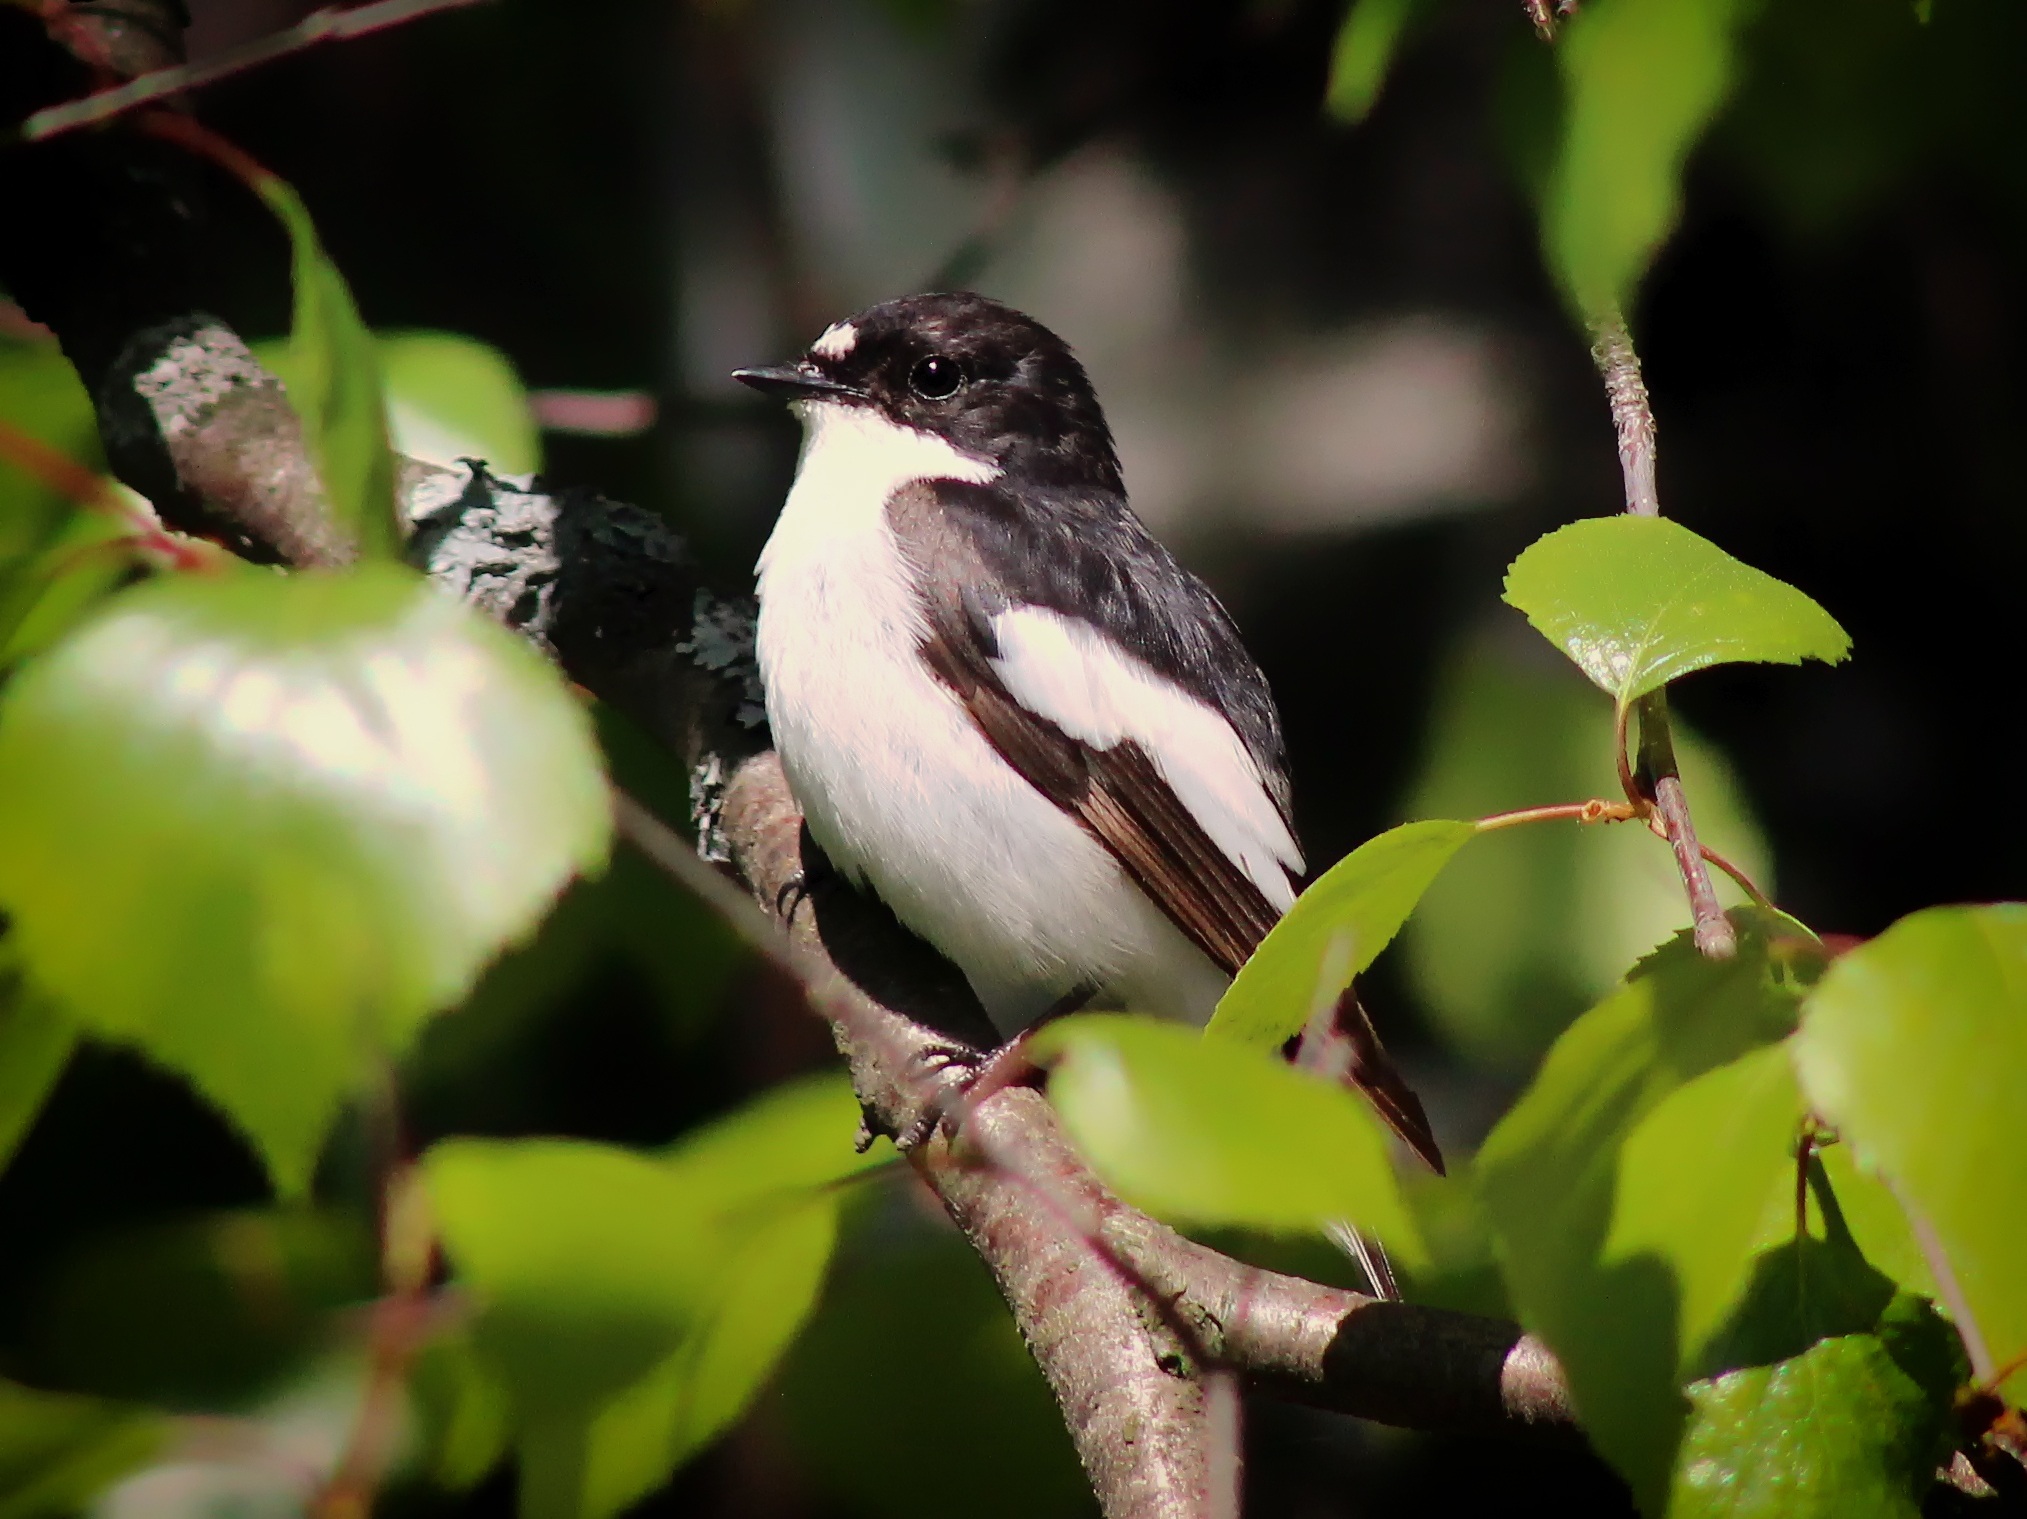
nature, branch, bird, flower, wildlife, green, beak, macro, fauna, close up, outside, vertebrate, sparrow, perching bird, europeon pied fly catcher, ficedula hypoleuca